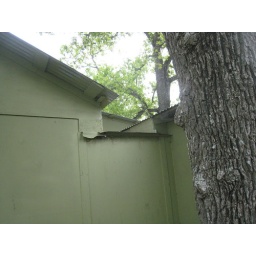
roof over closet and old part of house